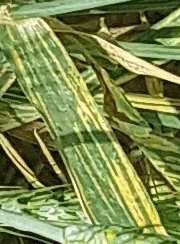
Label: Wheat___Yellow_Rust